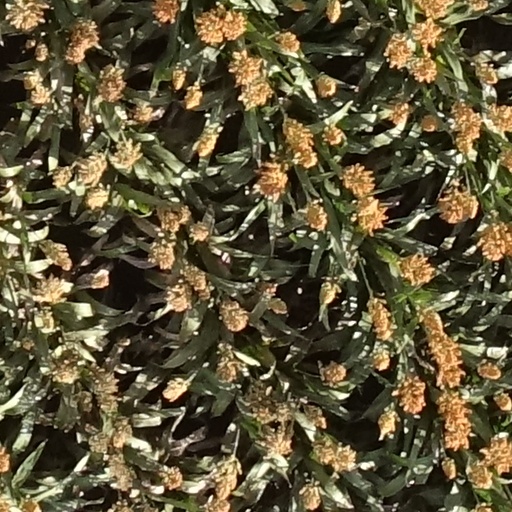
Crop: sorghum